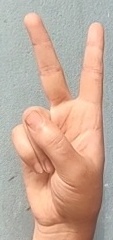
ASL sign: 2